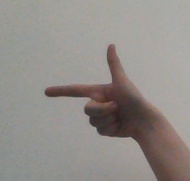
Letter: yaa